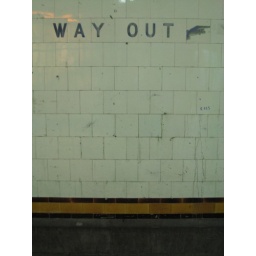
'way out' sign in the walkway at the Melbourne train station, Australia